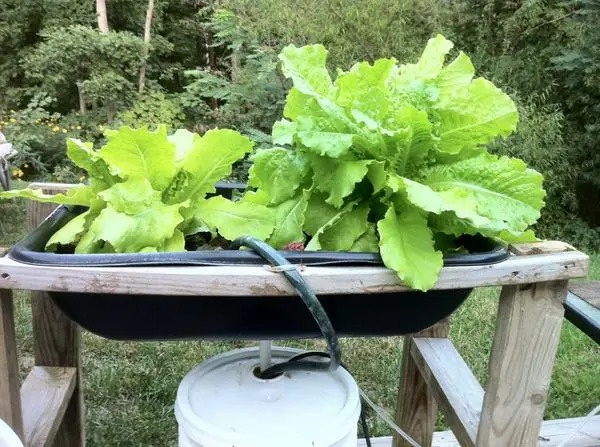
Mimea aina ya mboga imepanda kwenye besheni iliyoshikiliwa na meza ya mbao. Upande wa mbele, kuna bomba la maji linaloingia ndani ya besheni likitoka kwa tanki iliyo chini yake. Hali hii inaashiria ukulima wa aina ya [cs]hydroponic[cs] ambapo mimea kutumia virutubisho vilivyo majini. Mbele yake kunaonekana kuwa na miti mingi ya kijani na chini eneo linaonekana kuzungukwa na nyasi.